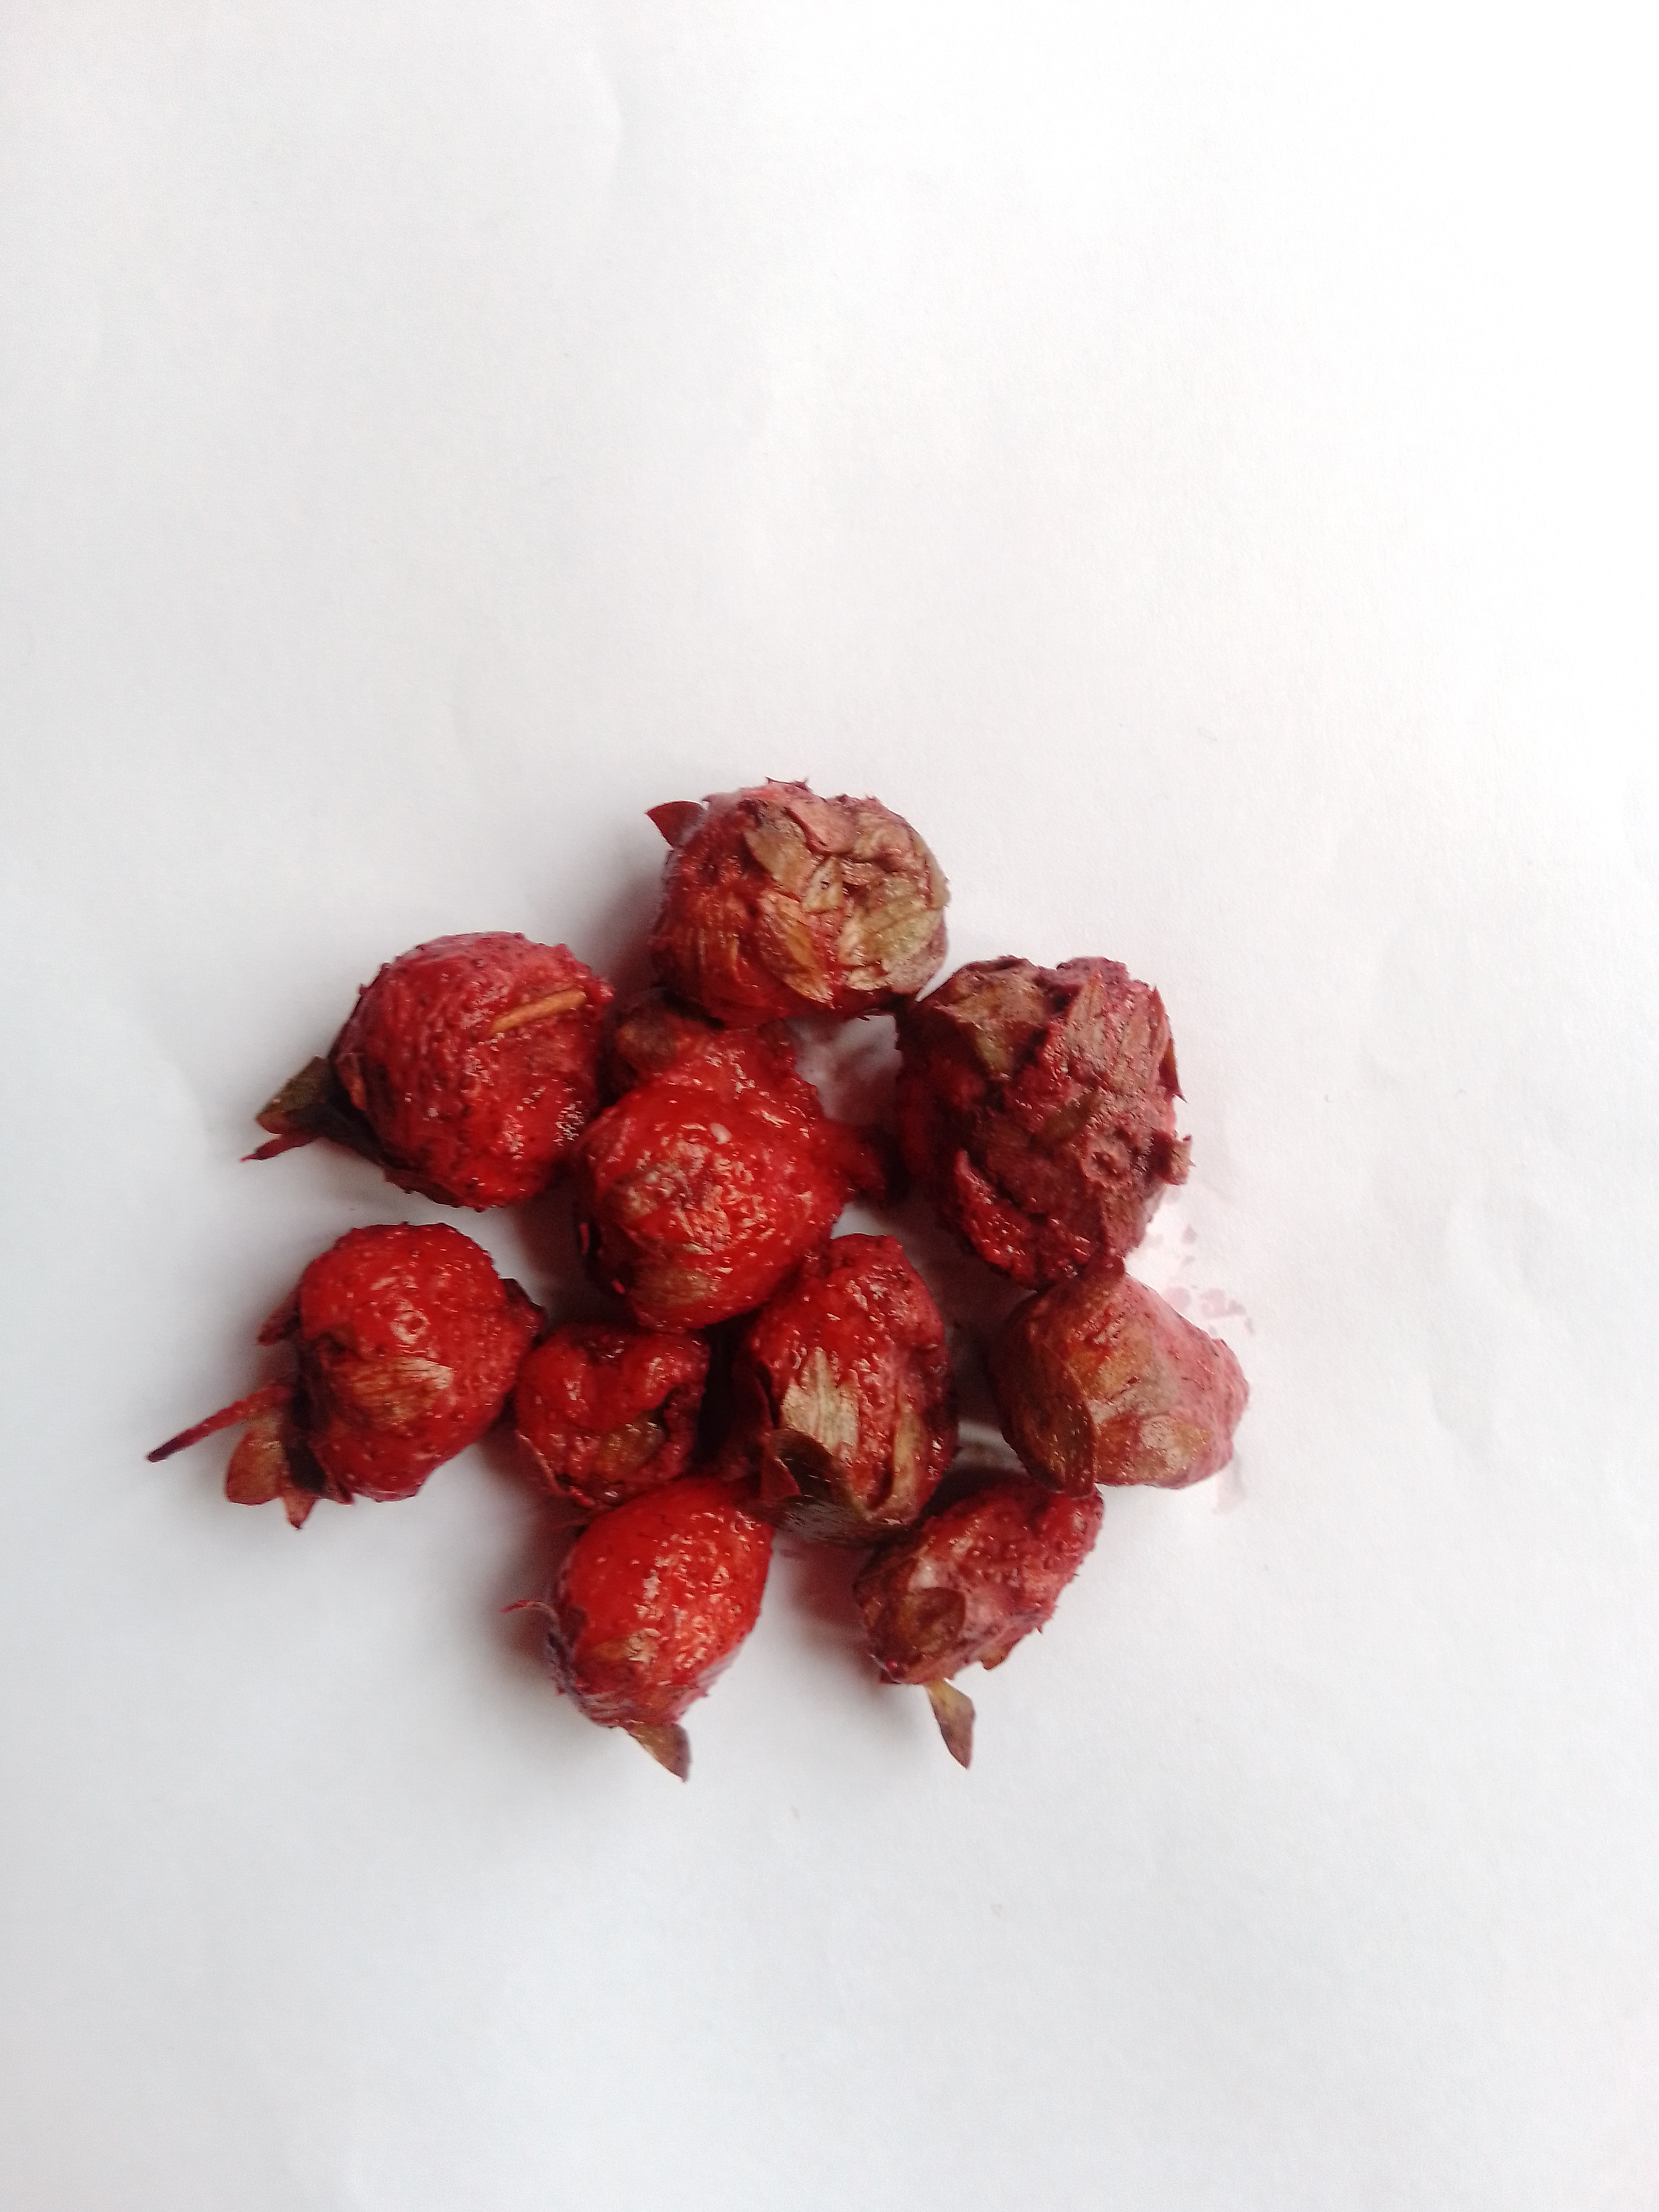
Fruit: strawberry
Condition: rotten